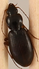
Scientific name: Synuchus impunctatus
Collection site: Bartlett Experimental Forest NEON (BART), plot BART_081